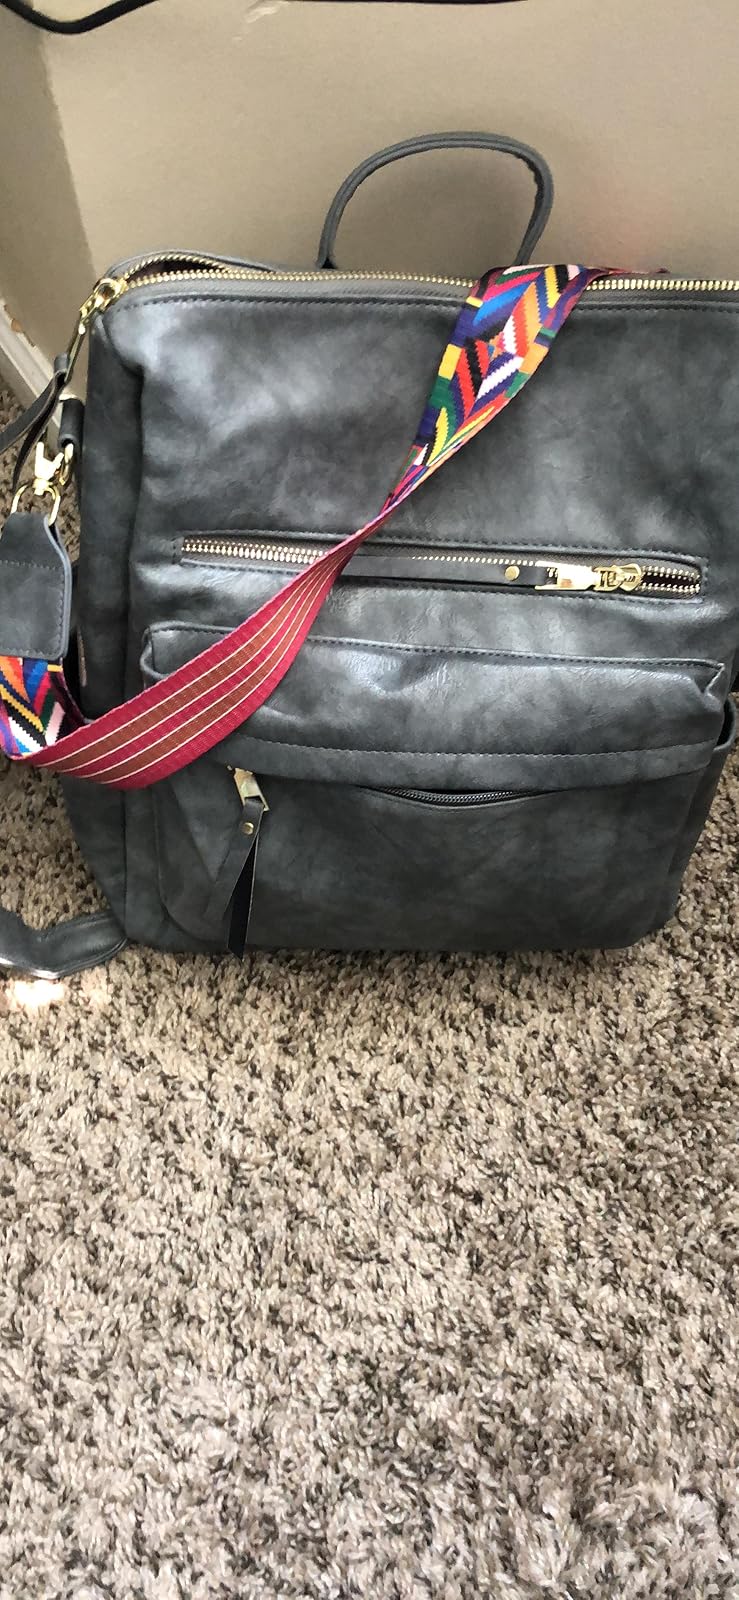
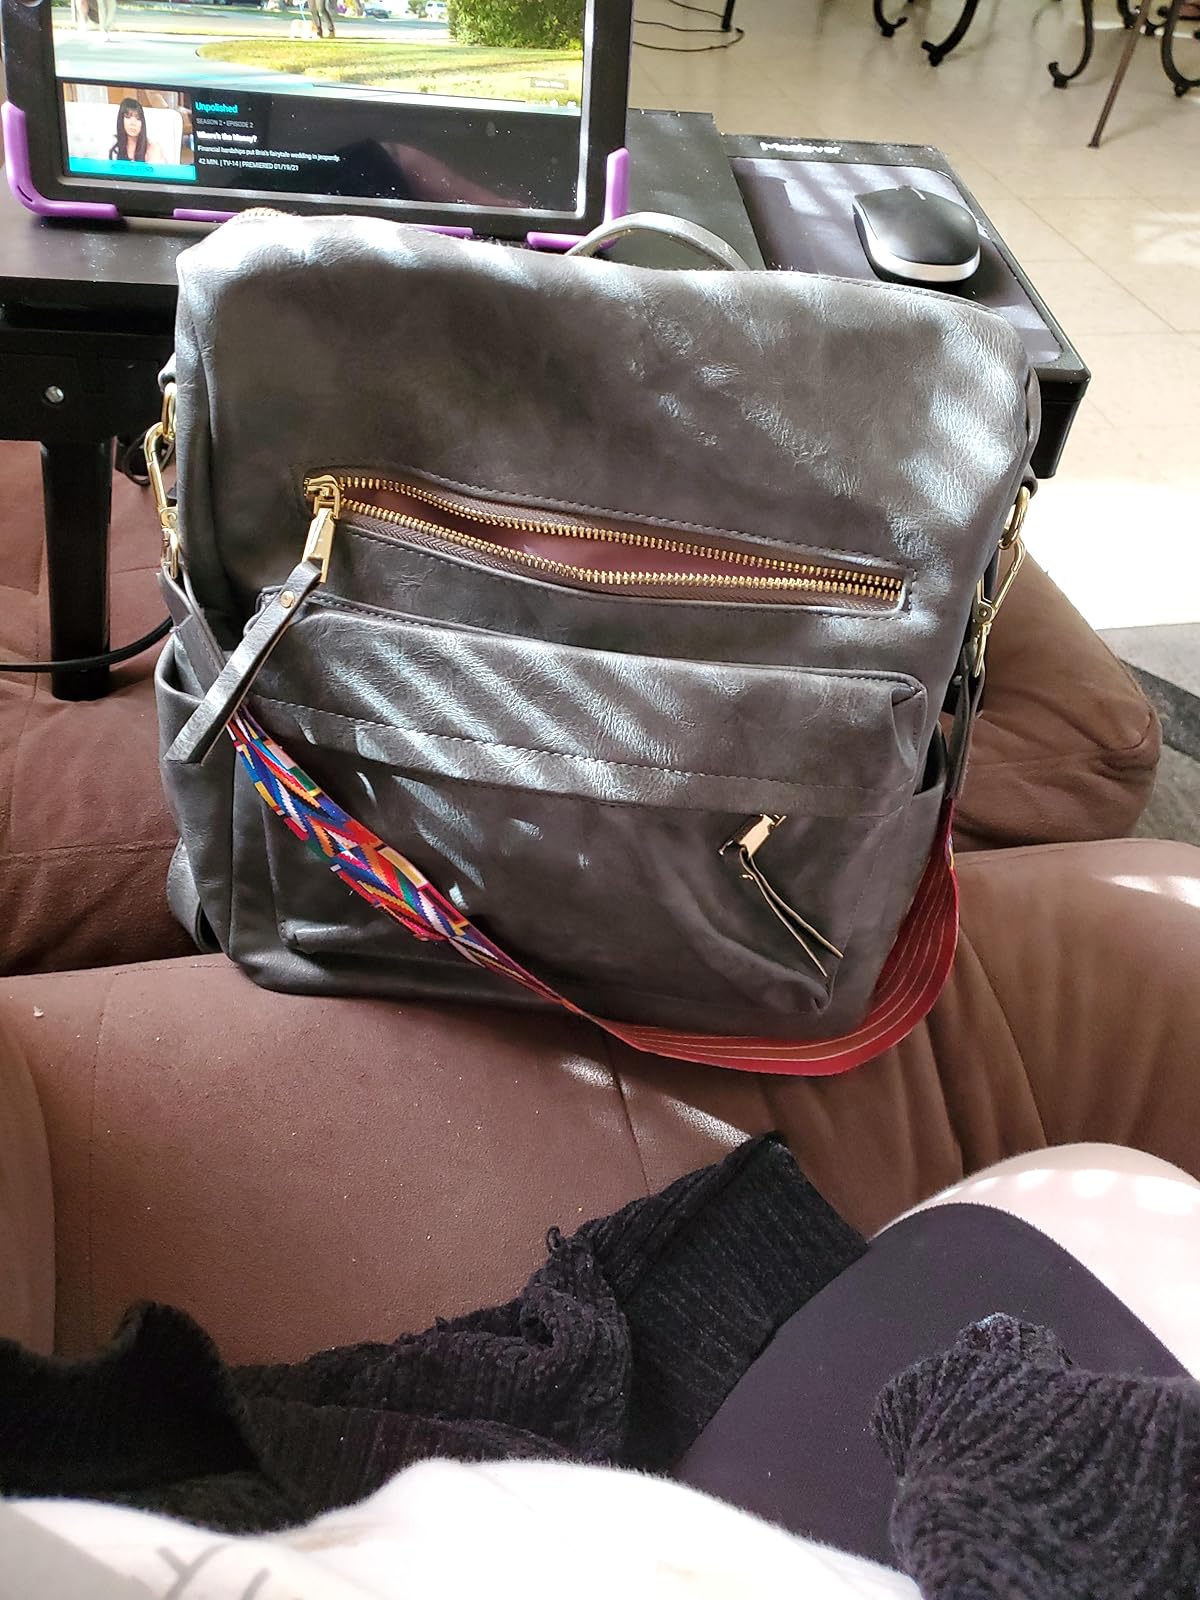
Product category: accessories_handbag
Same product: yes